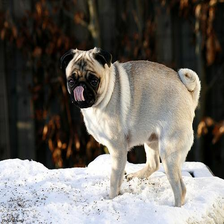
Species: dog
Breed: pug